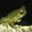
Label: frog